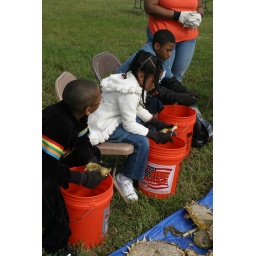
Kids join in the sunflower harvest in the community of Larimer in. Pittsburgh, PA, removing the seeds from the flower heads